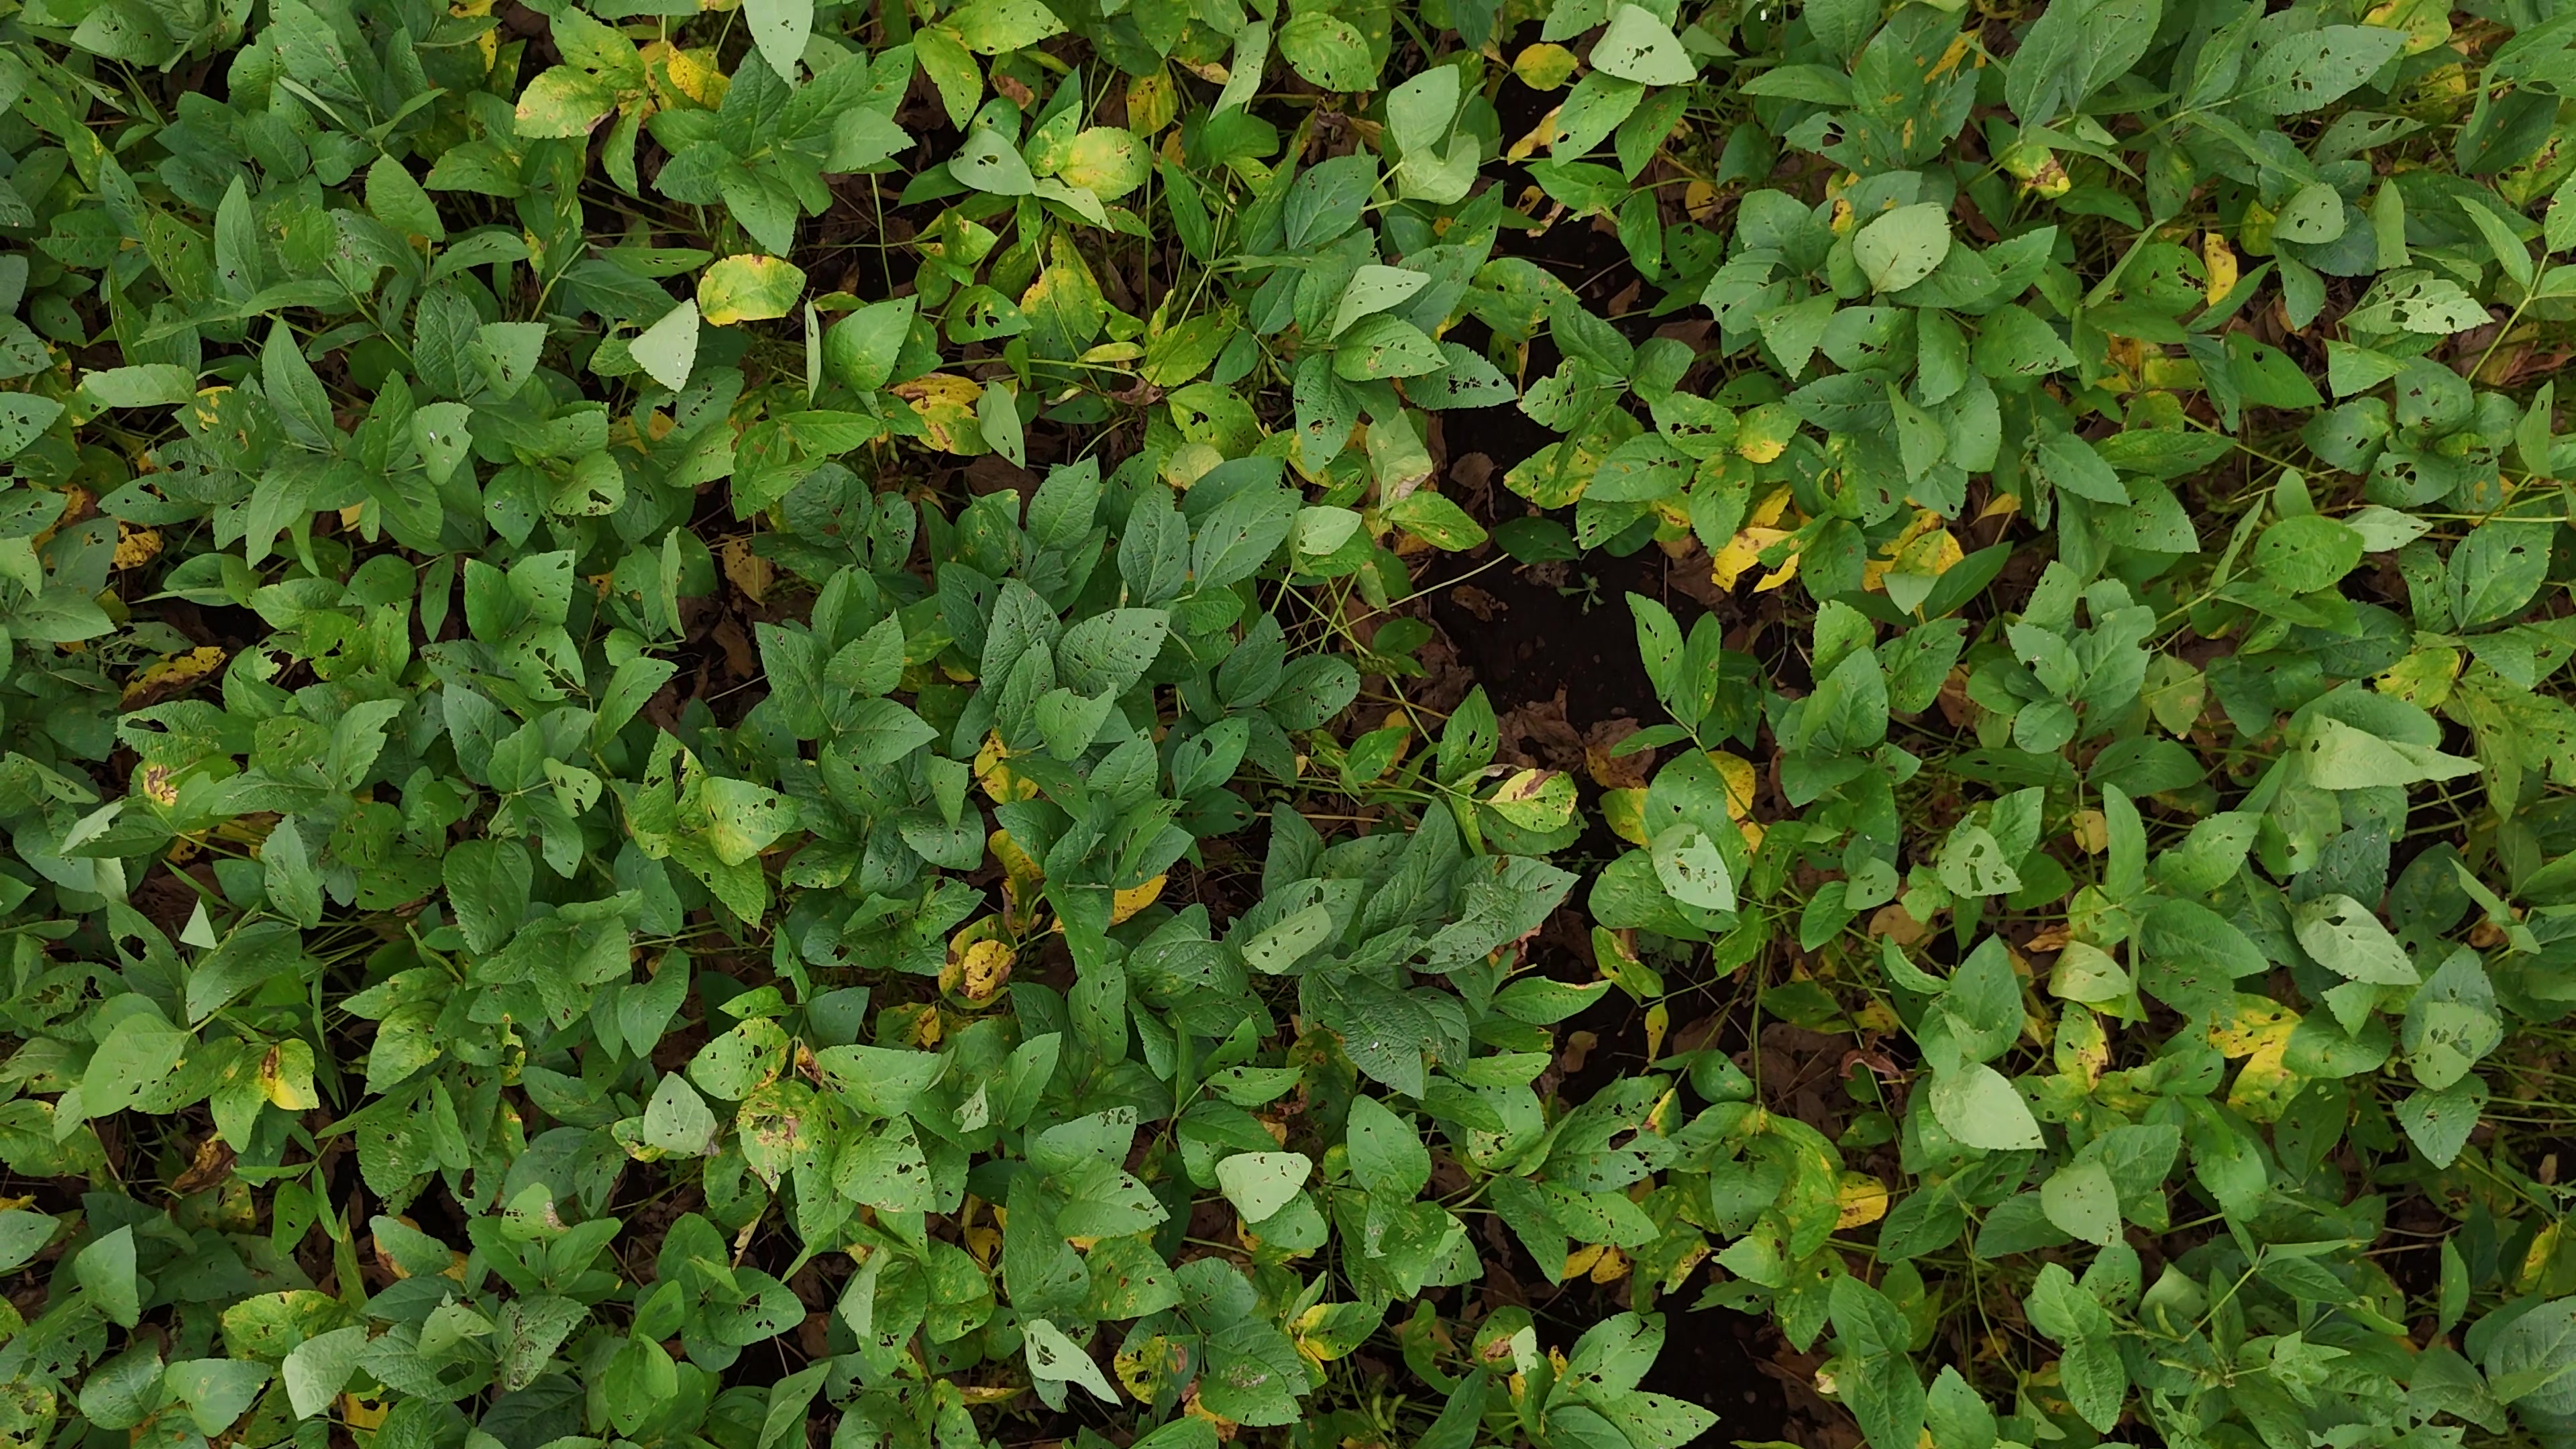
Label: Rust